Uruvangal Maralam

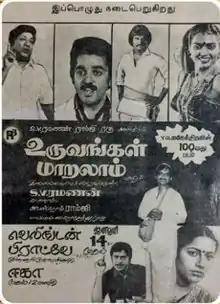
Poster

Uruvangal Maralam is a 1983 Indian Tamil-language drama film written, produced and directed by S. V. Ramanan who also composed the film's soundtrack. The film stars Y. G. Mahendran and Suhasini, with Sivaji Ganesan, Jaishankar, Kamal Haasan and Rajinikanth playing different forms of God in guest appearances. Based on the 1977 American film "Oh, God!", it was released on 14 January 1983.